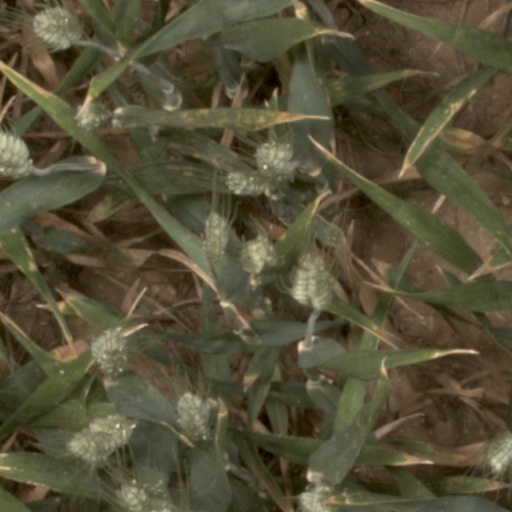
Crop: wheat